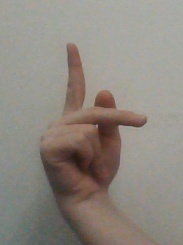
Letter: dha